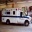
Label: ambulance